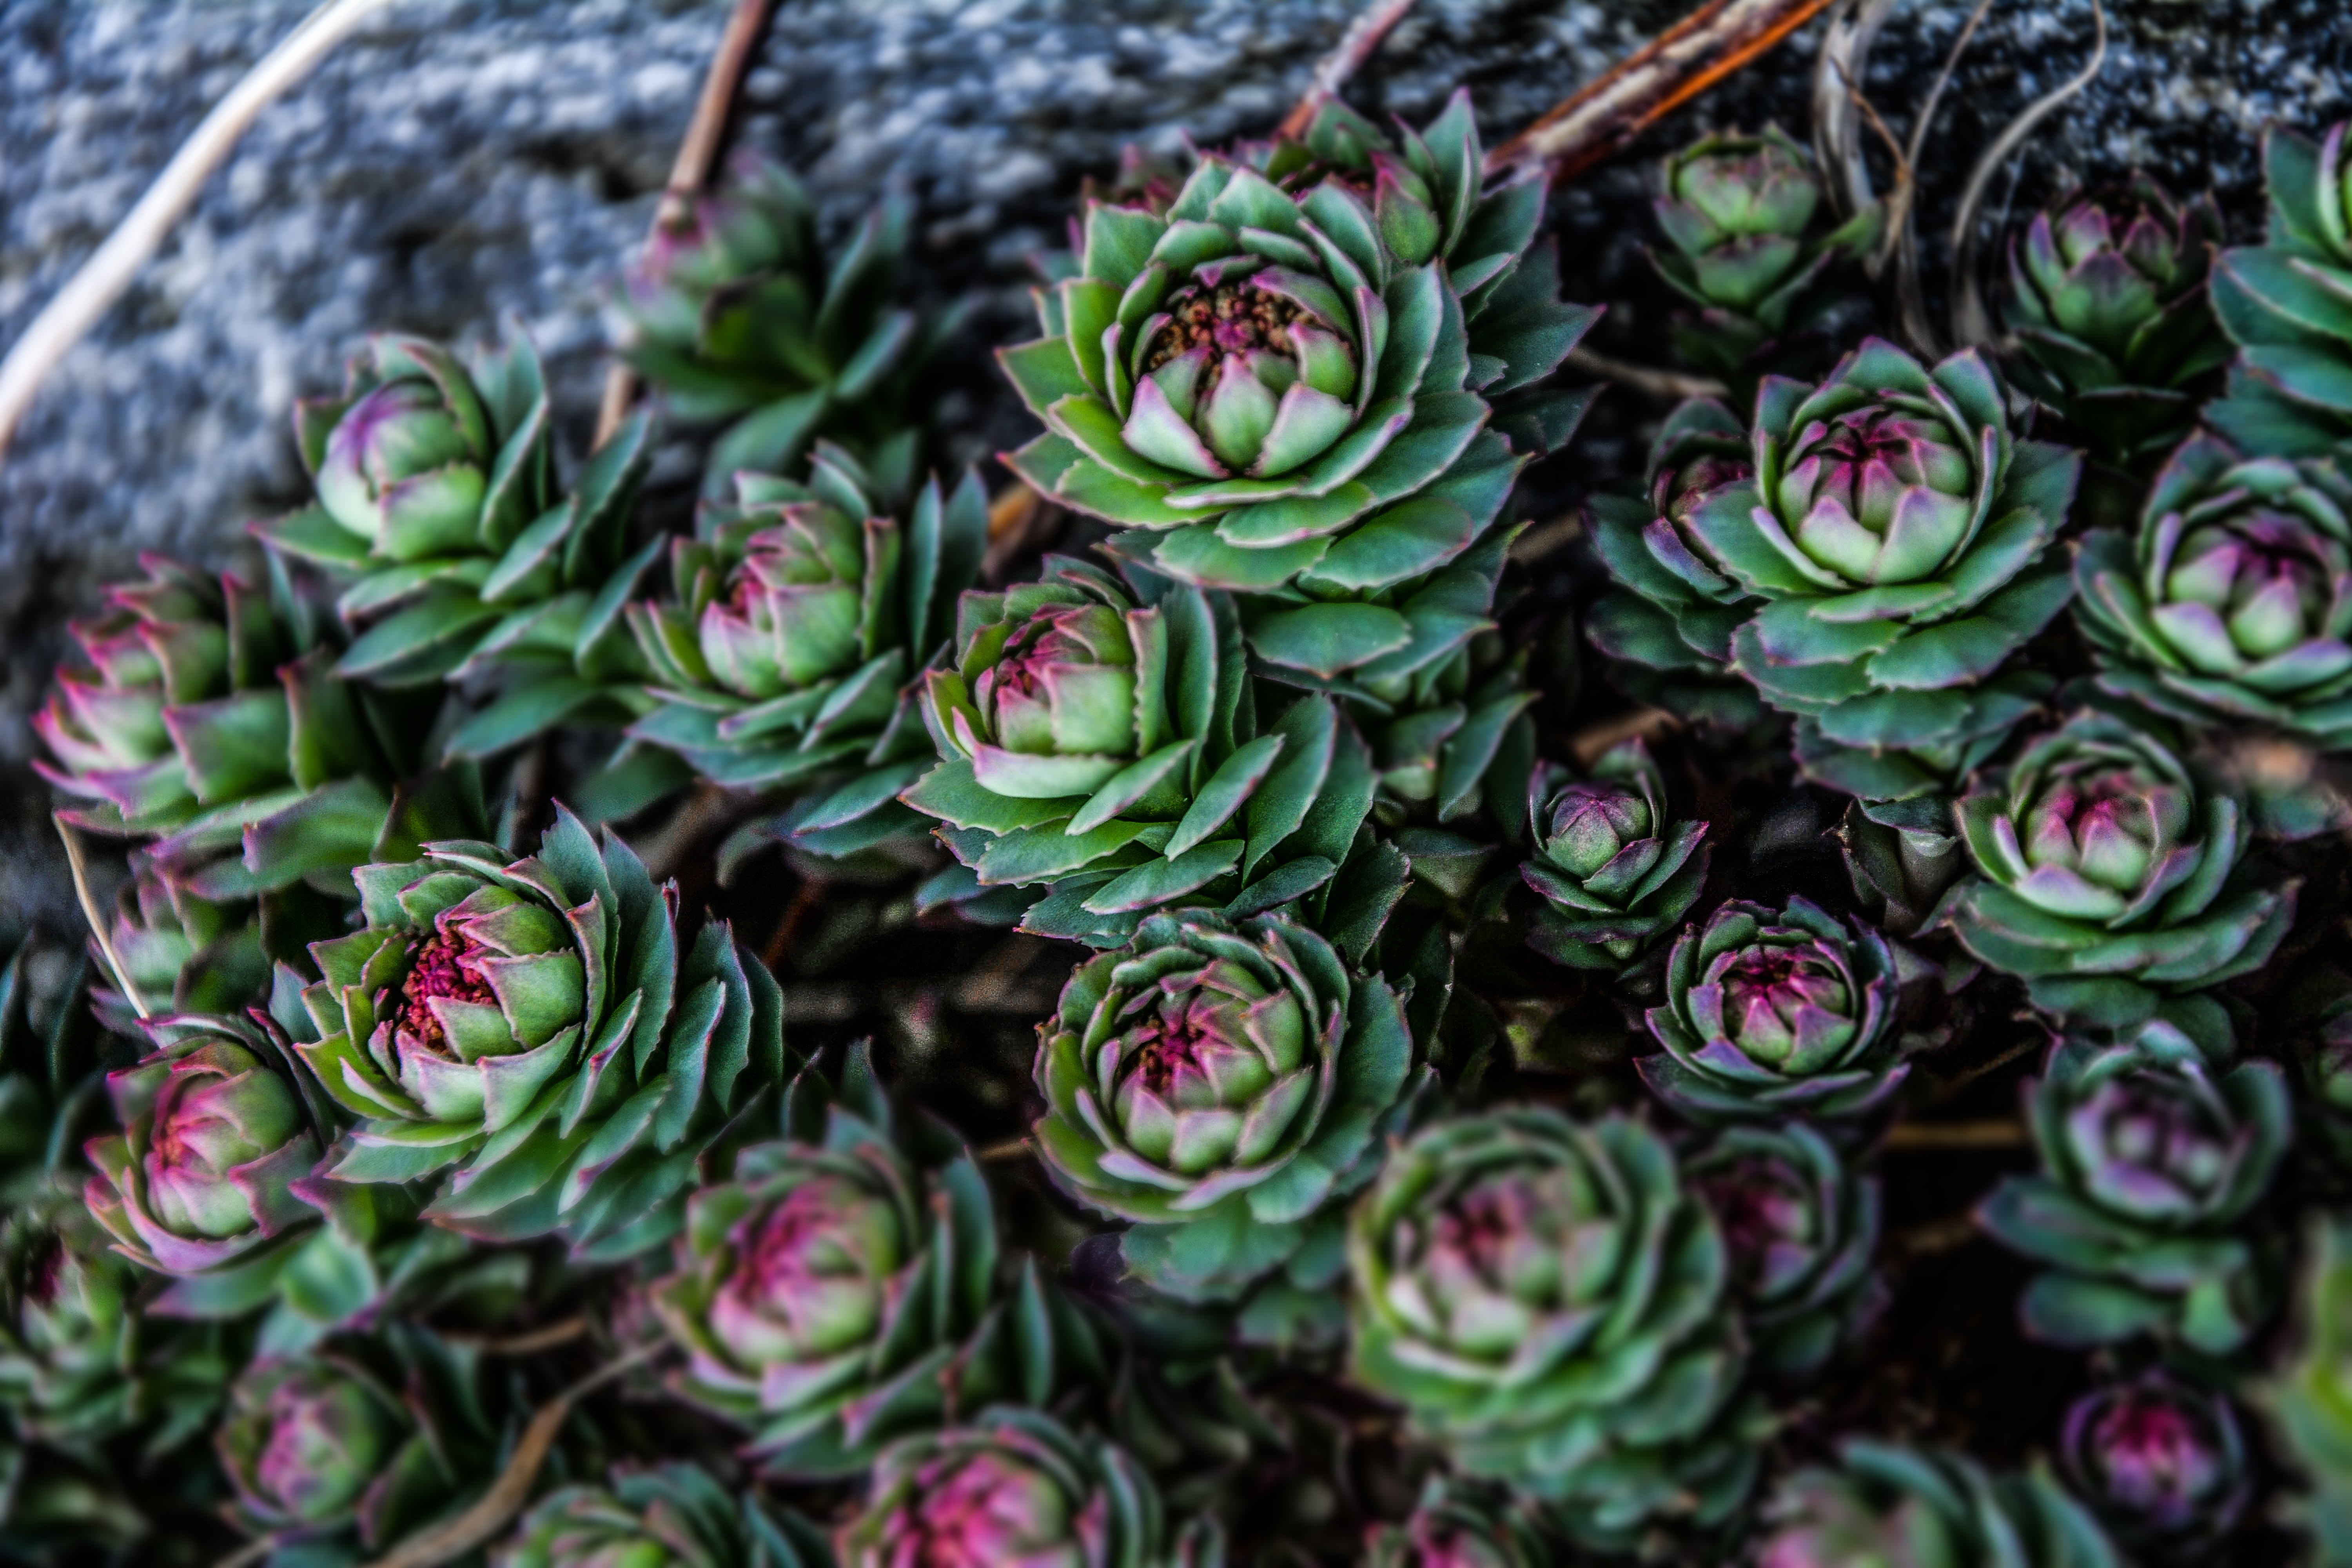
nature, cactus, plant, leaf, flower, floral, pattern, green, produce, natural, botany, succulent, garden, flora, botanical, decorative, floristry, flowering plant, land plant